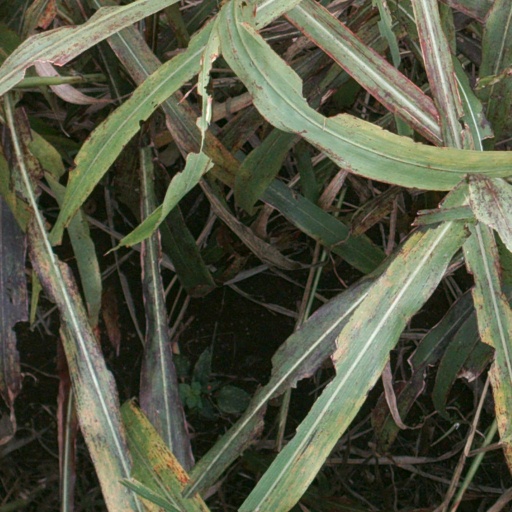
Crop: sorghum